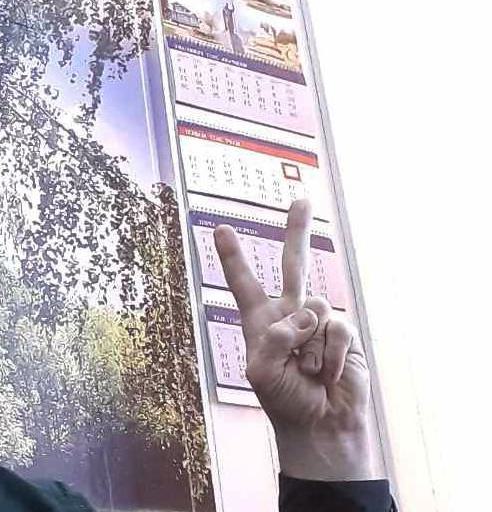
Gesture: peace